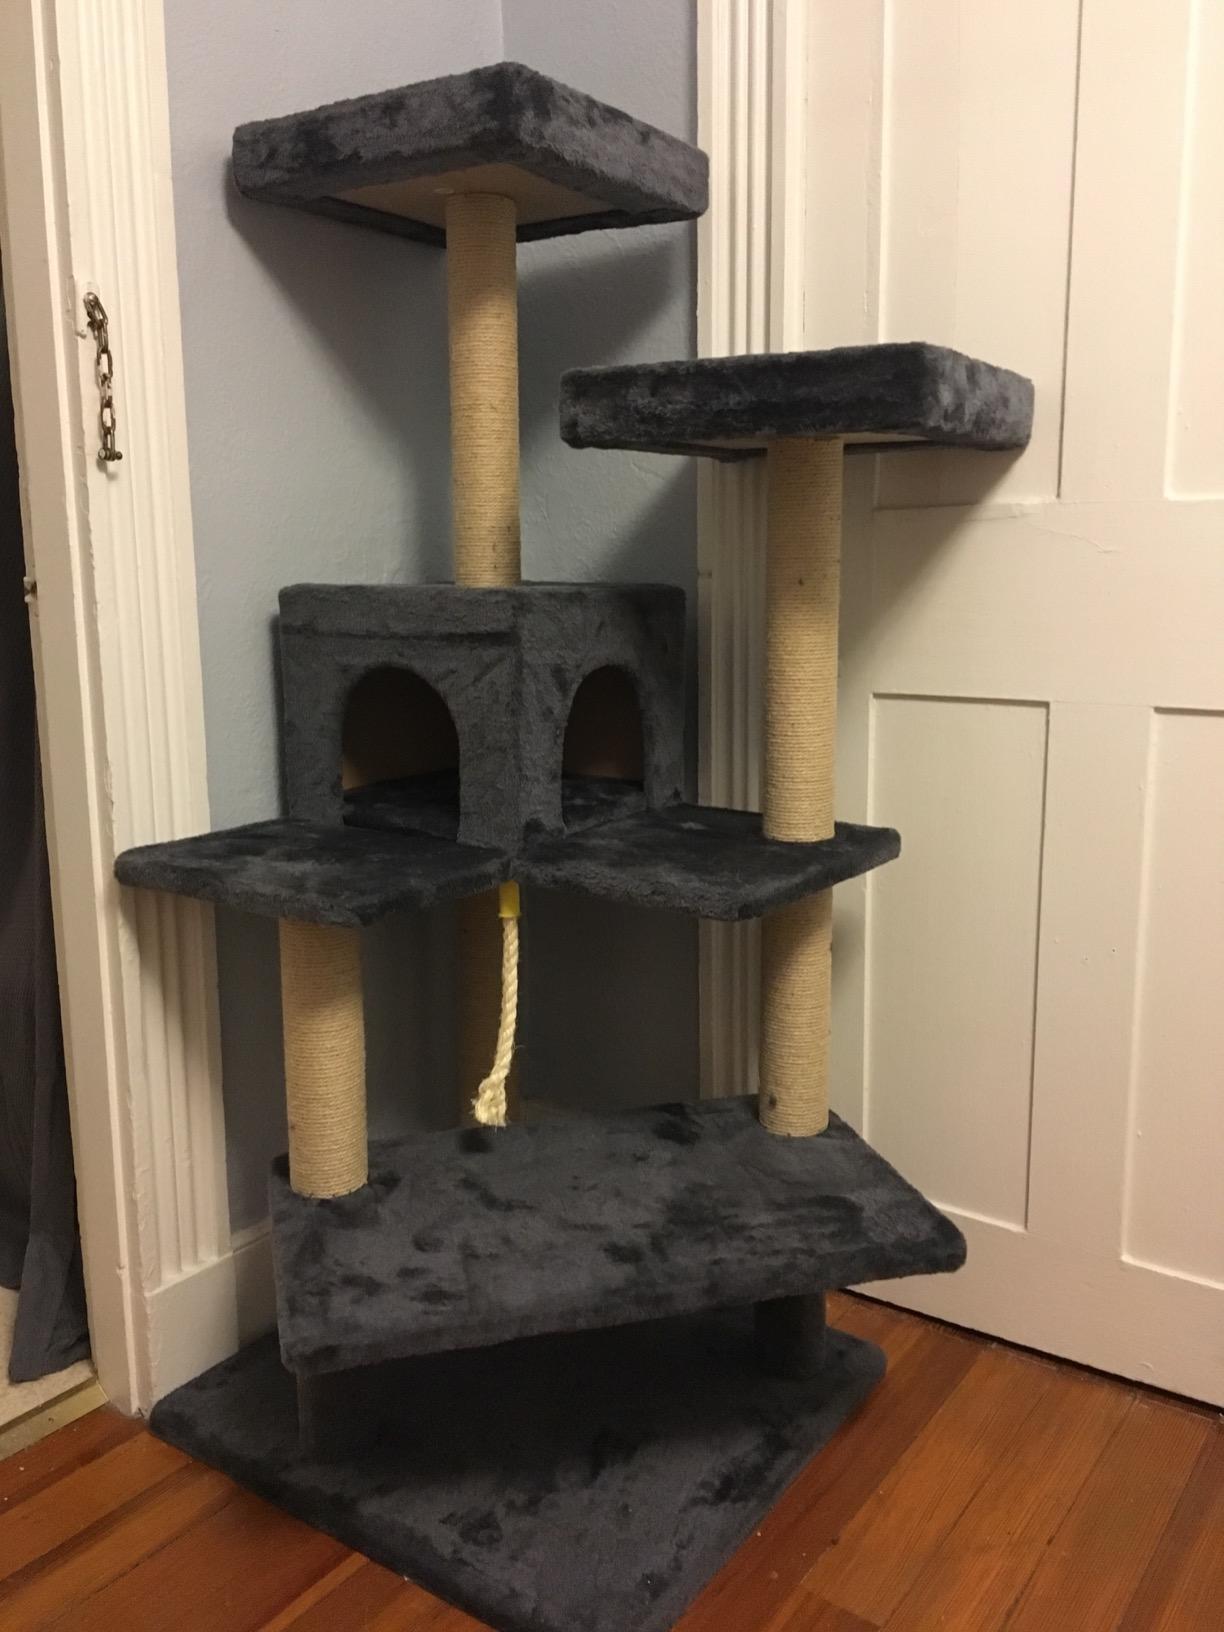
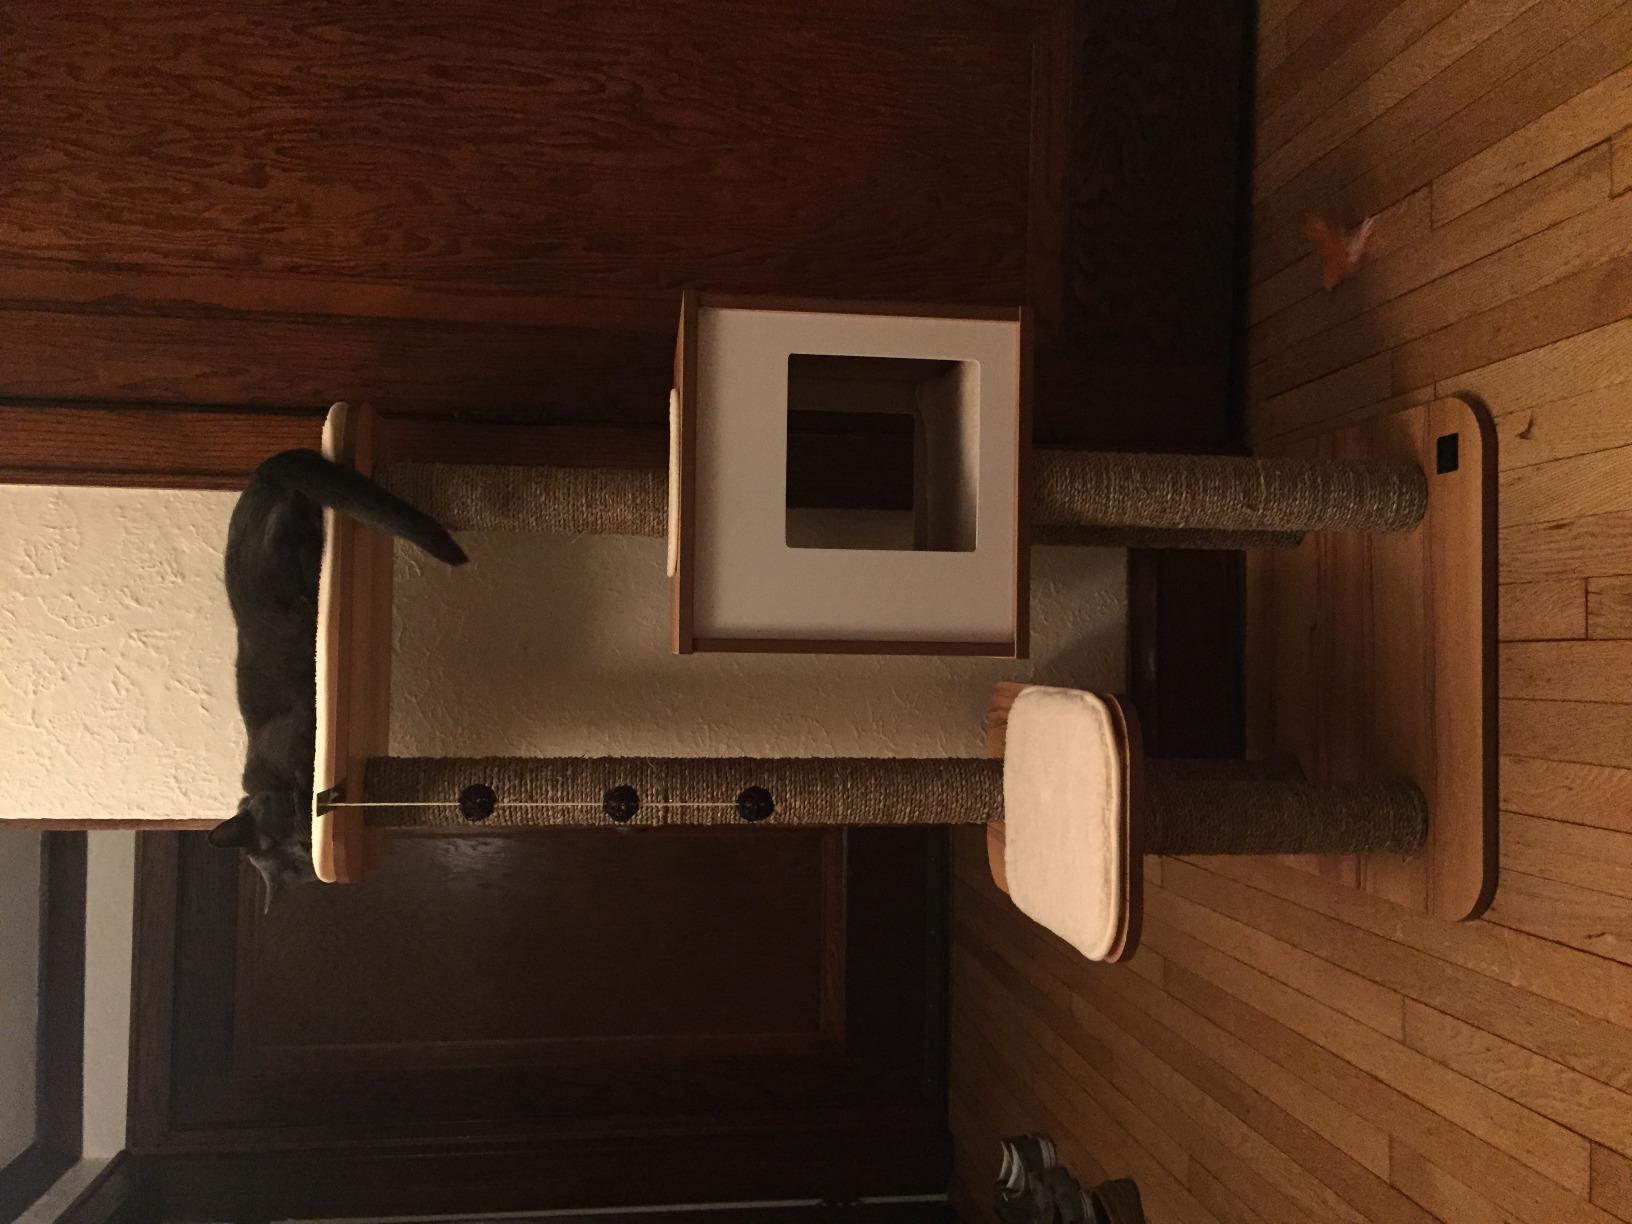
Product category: items_cat tree
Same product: no